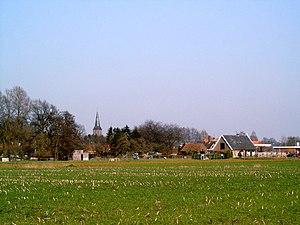
Deurningen est un village situé dans la commune néerlandaise de Dinkelland, dans la province d'Overijssel. Le 1ᵉʳ janvier 2008, le village comptait 1 947 habitants.